National Volcano Early Warning and Monitoring System

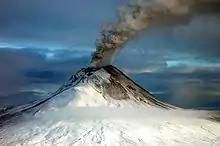
Ash plume from Augustine Volcano, Alaska, Jan 12, 2006

There are 169 young volcanoes in the United States, many of which are considered hazardous due to their proximity to populated areas. The USGS considers many of the more dangerous volcanoes to be under-monitored, lacking adequate scientific instruments on the ground to measure activity and potential threats. Many volcanoes lack any instruments, and the seismometers at other sites are inadequate for useful analysis. One of the most active volcanoes in Washington, Glacier Peak, only has a single seismometer. Improved monitoring capabilities can provide more timely warnings for evacuations and emergency response coordination, and mitigate the impacts of the travel disruptions. Early warnings are particularly critical for air traffic control, which needs to be made aware of ash-producing eruptions in time to reroute airplanes.